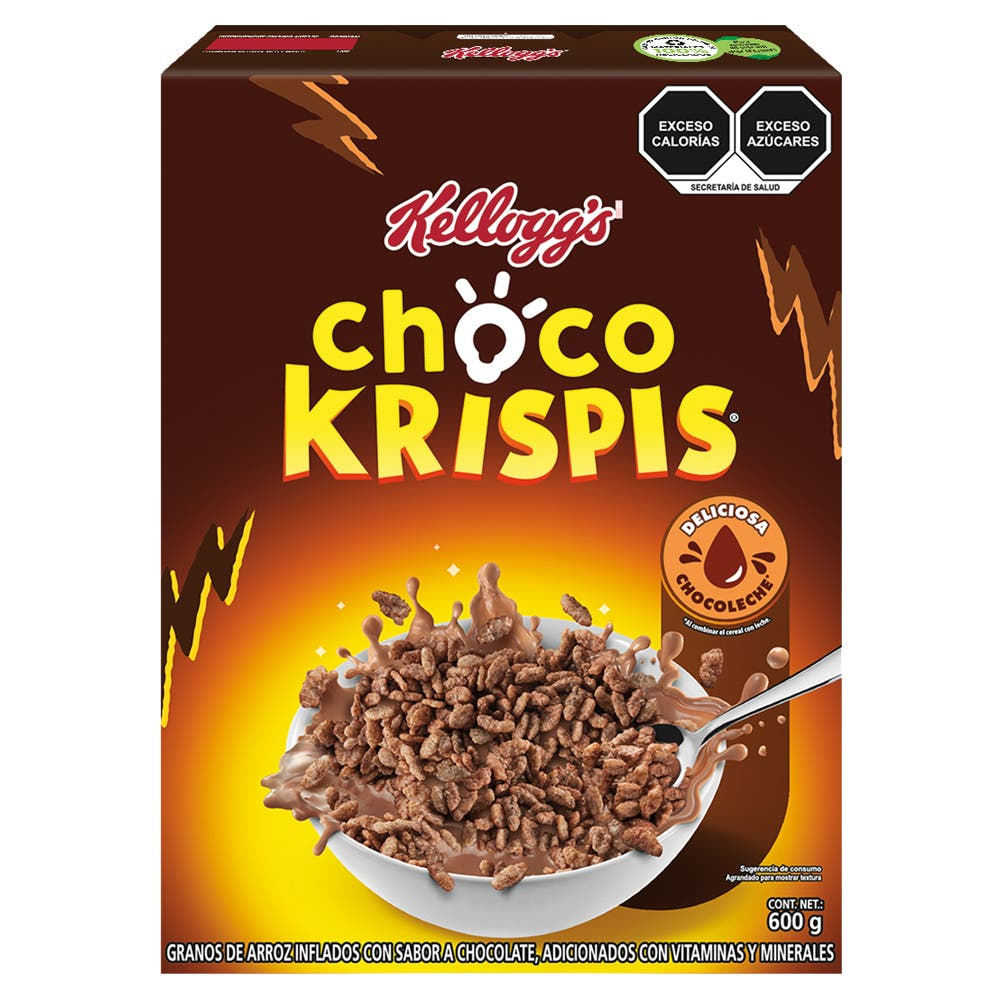
A Kellogg's Choco Krispis chocolate flavor cereal in a 600-grams cardboard carton